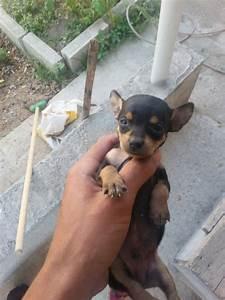
dog